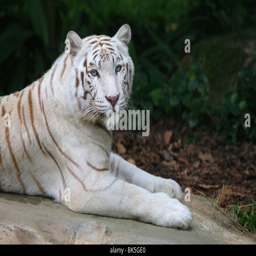
white tiger resting on a rock